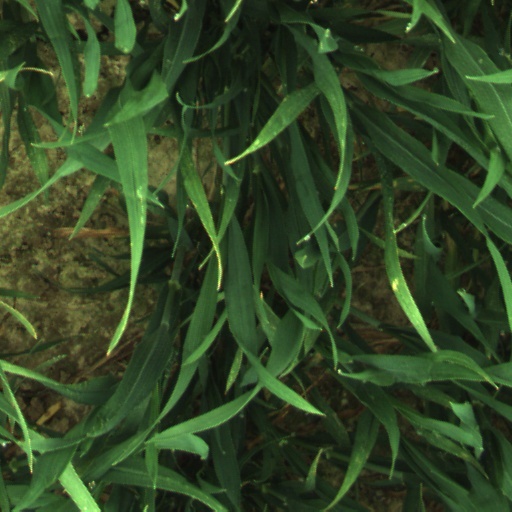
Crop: wheat